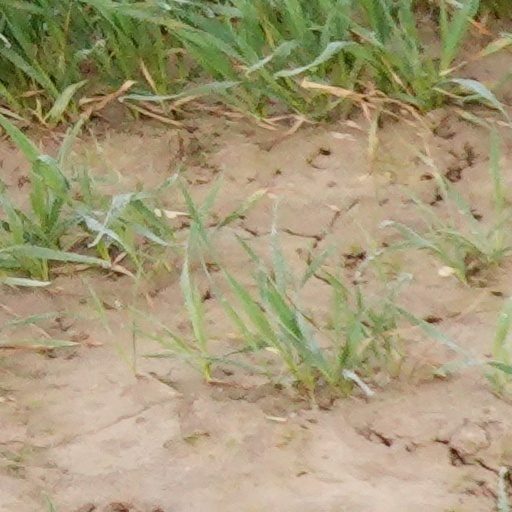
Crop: wheat